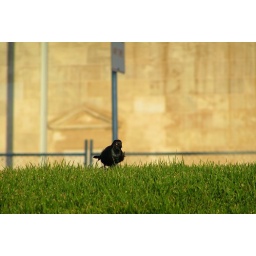
sexy bird in the grass